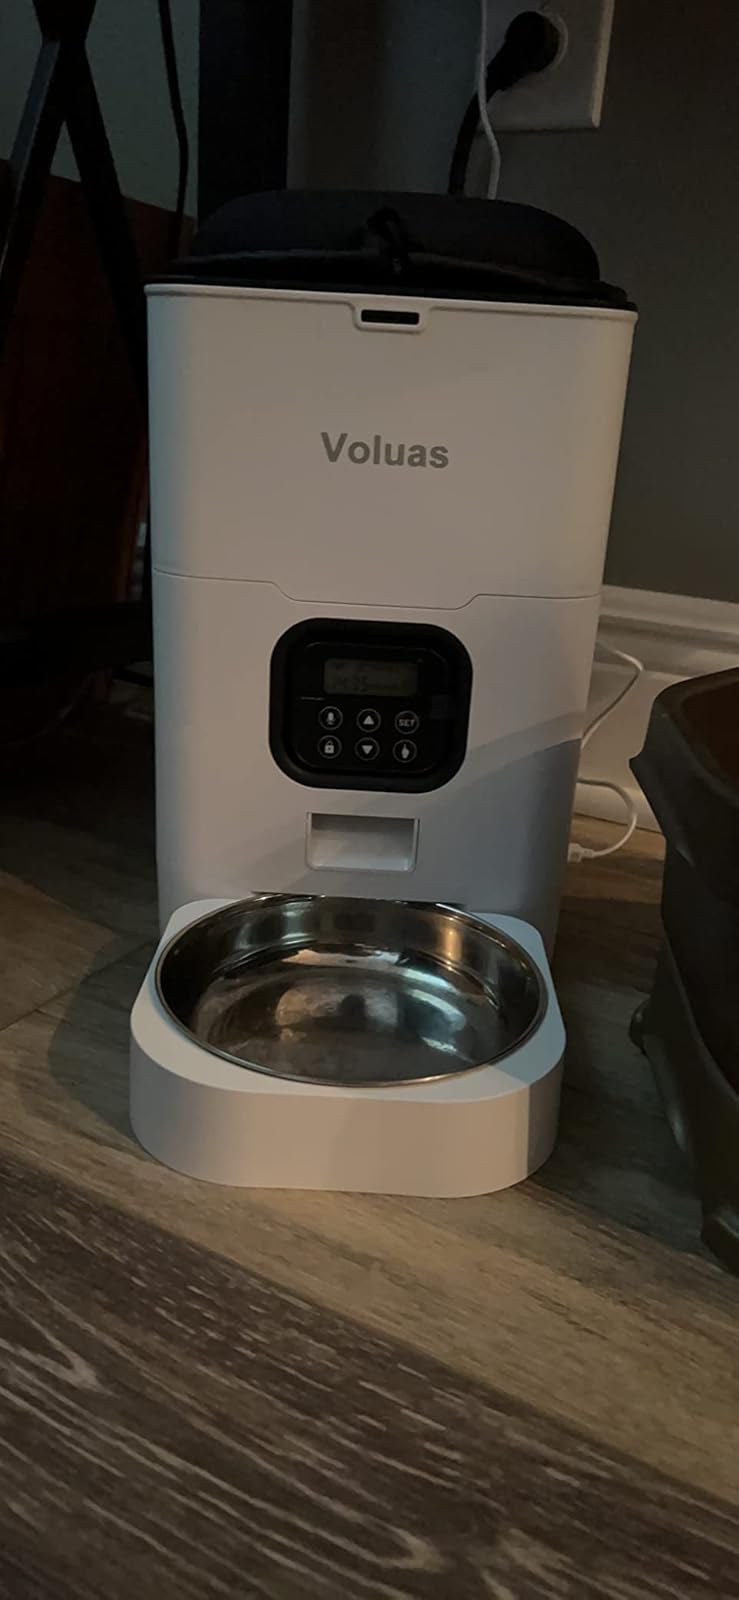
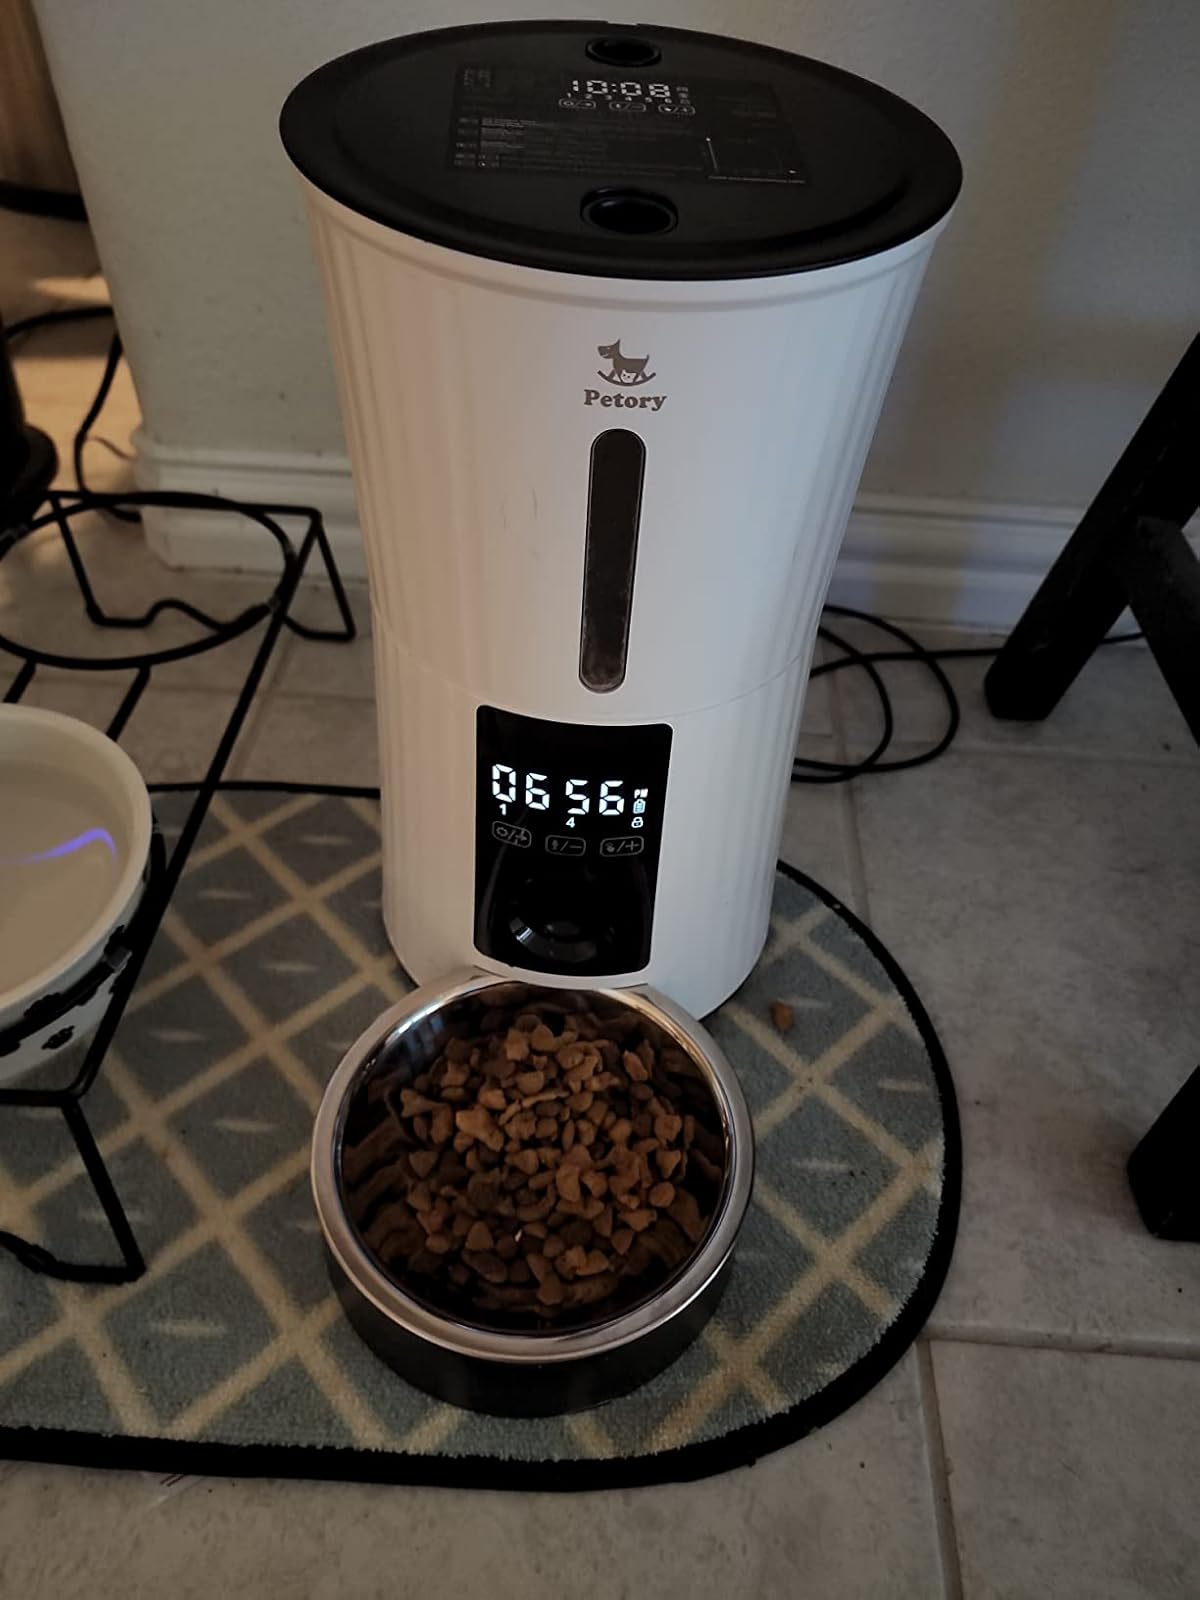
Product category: items_feeder
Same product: no